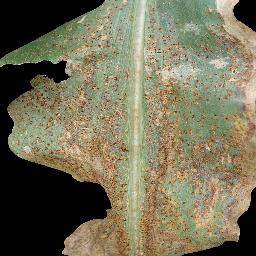
Label: Corn_(Maize)___Common_Rust